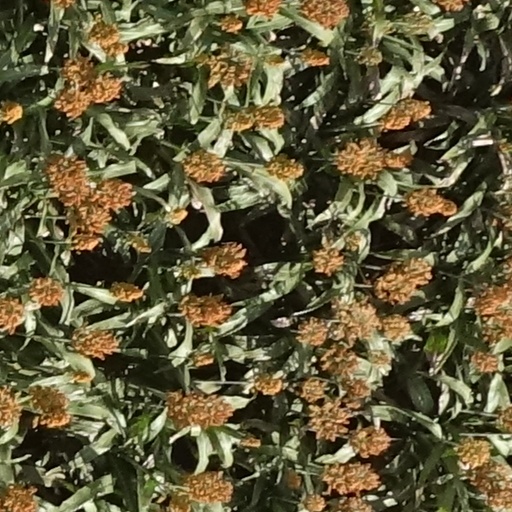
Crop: sorghum